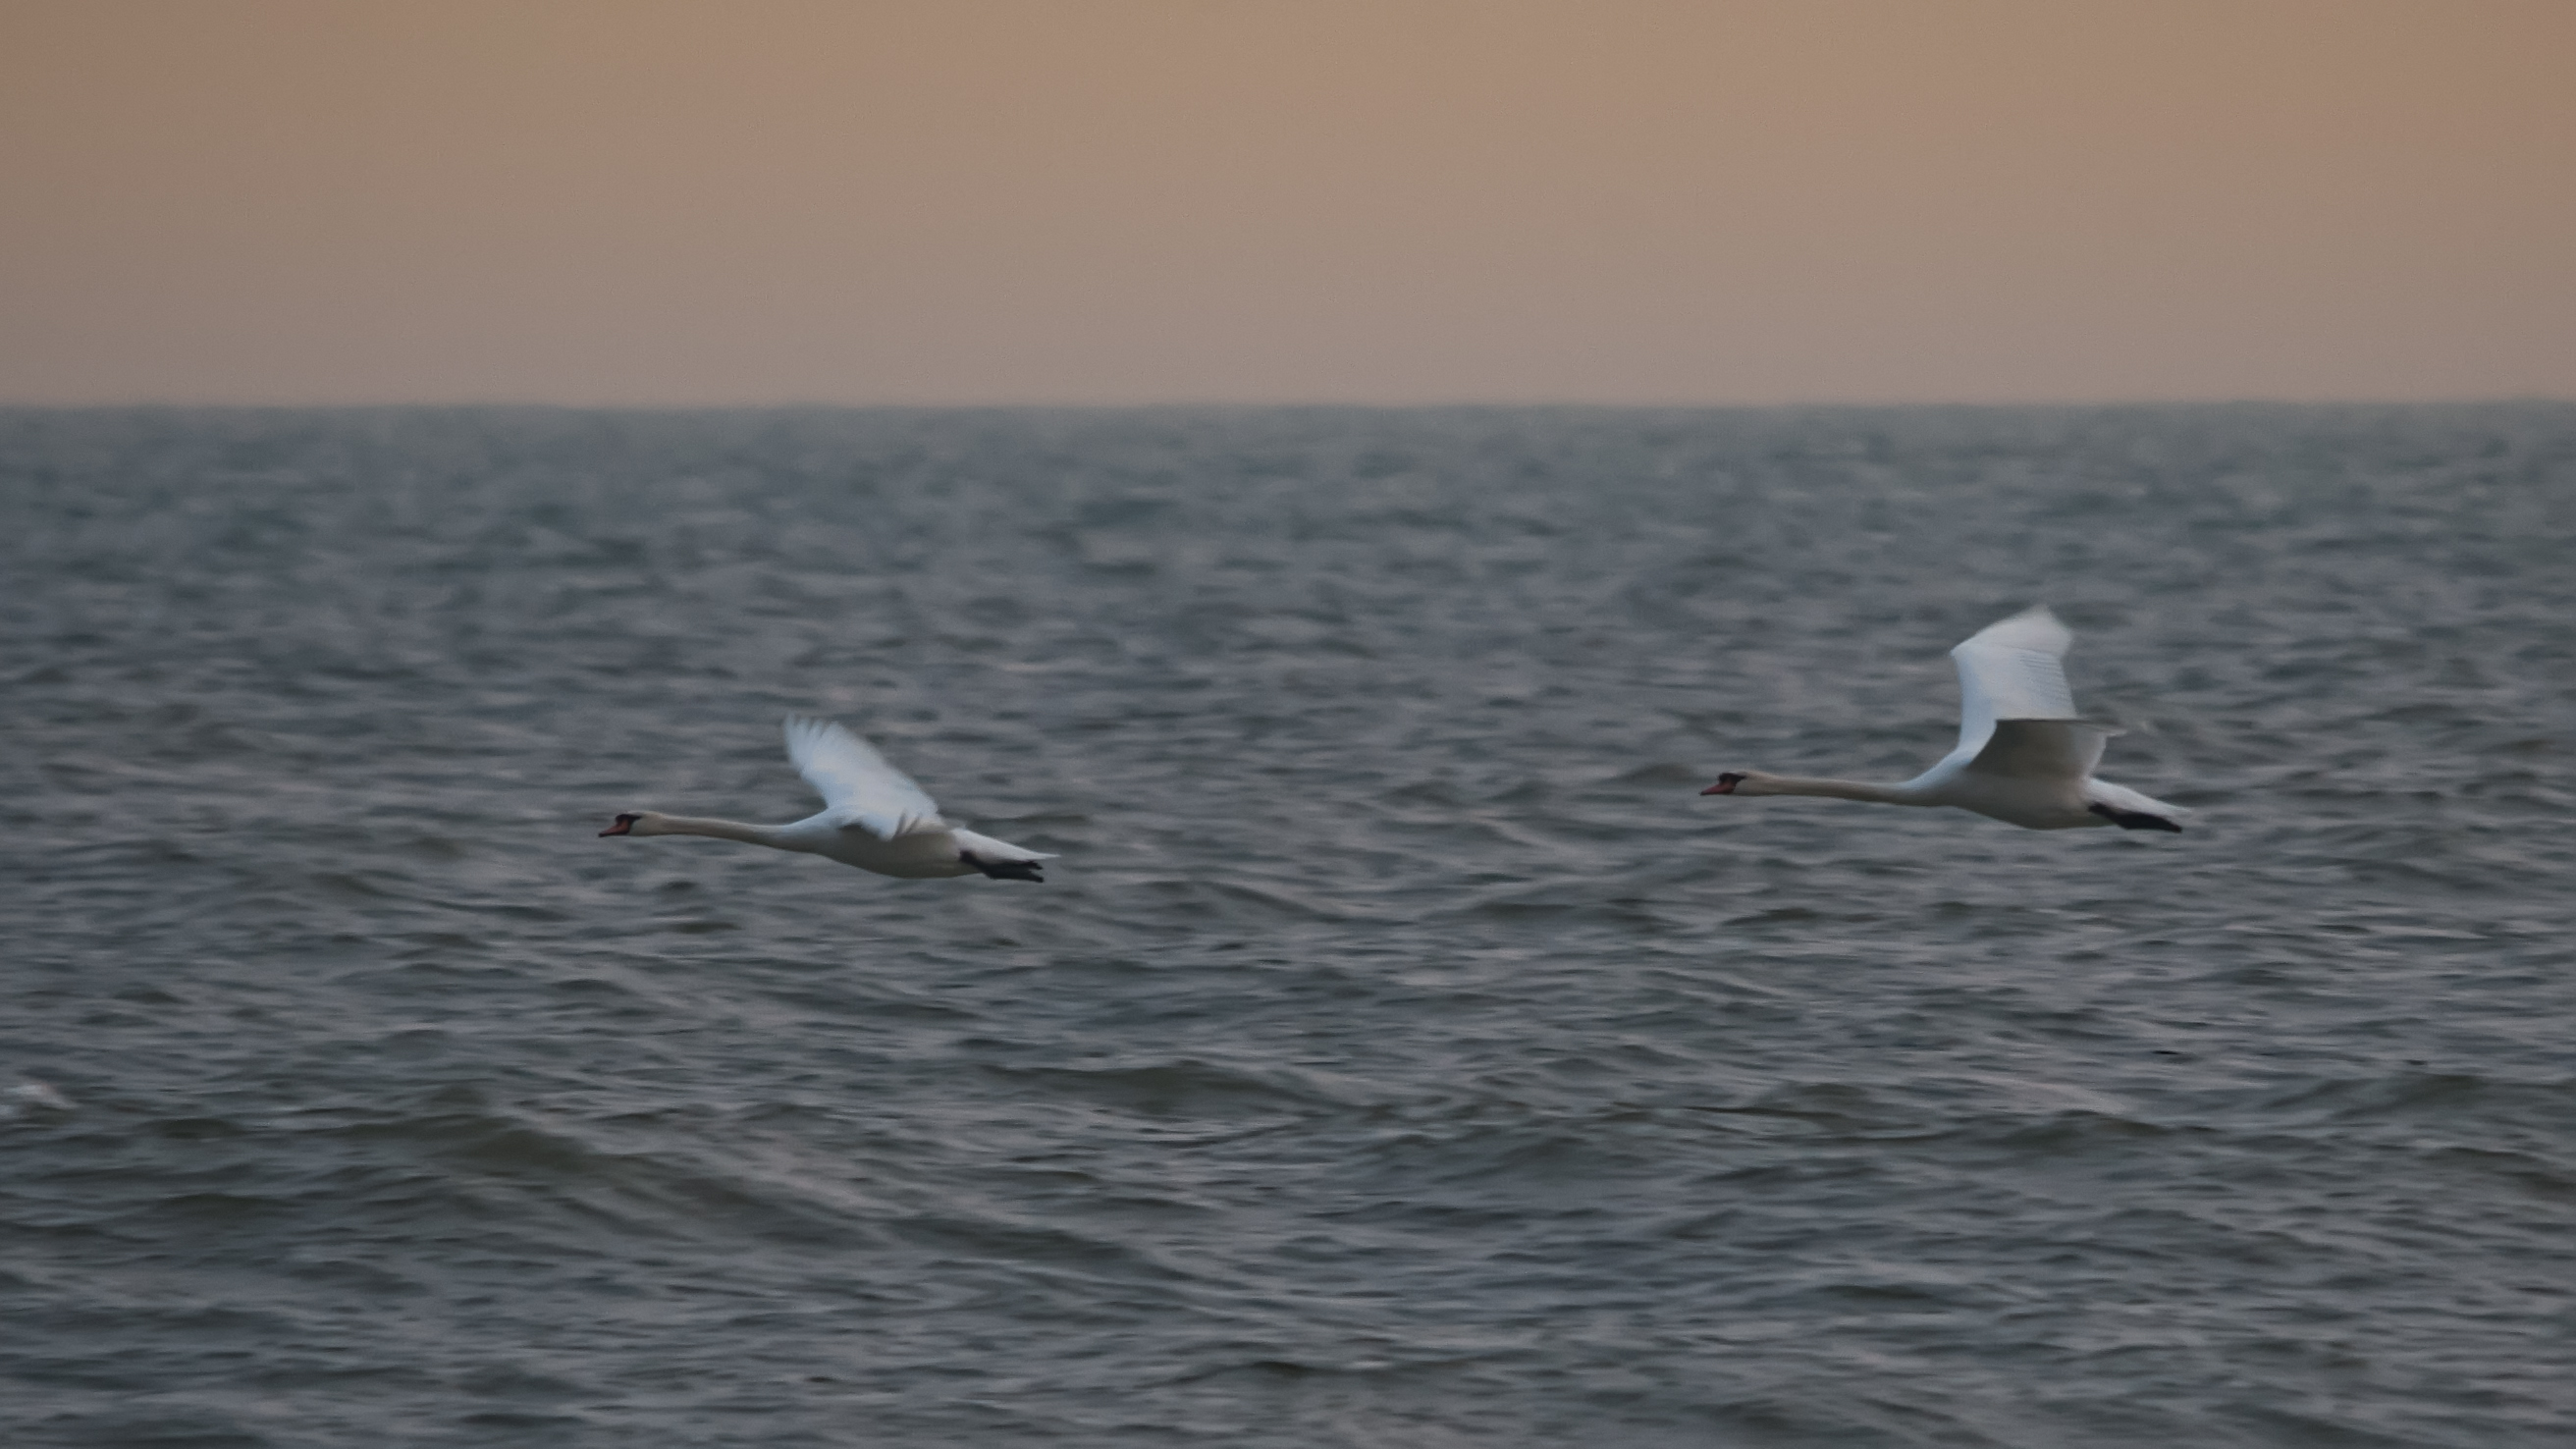
sea, water, ocean, horizon, bird, wing, sky, sunset, white, seabird, flying, dusk, clear, orange, gull, flight, two, blue, swan, waves, wings, choppy, swans, vertebrate, day, albatross, partners, marine mammal, whales dolphins and porpoises